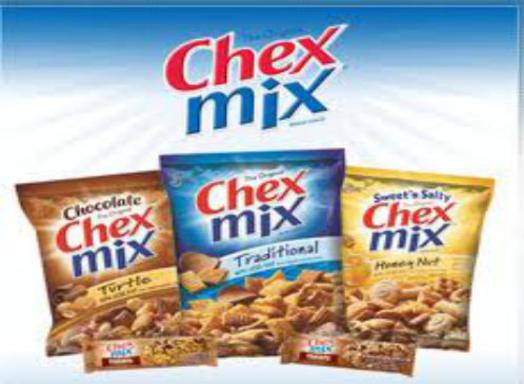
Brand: chex mix
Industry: Food